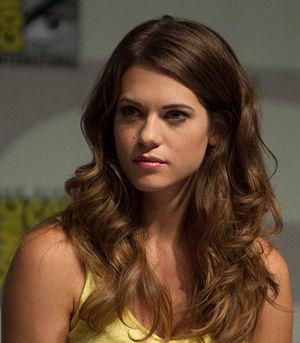
Lyndsy Marie Fonseca est une actrice et mannequin américaine.
Cet article présente le guide des épisodes de la série télévisée américaine 9-1-1: Lone Star.
Cet article présente les personnages de l'entourage de Katherine Mayfair du feuilleton télévisé Desperate Housewives.